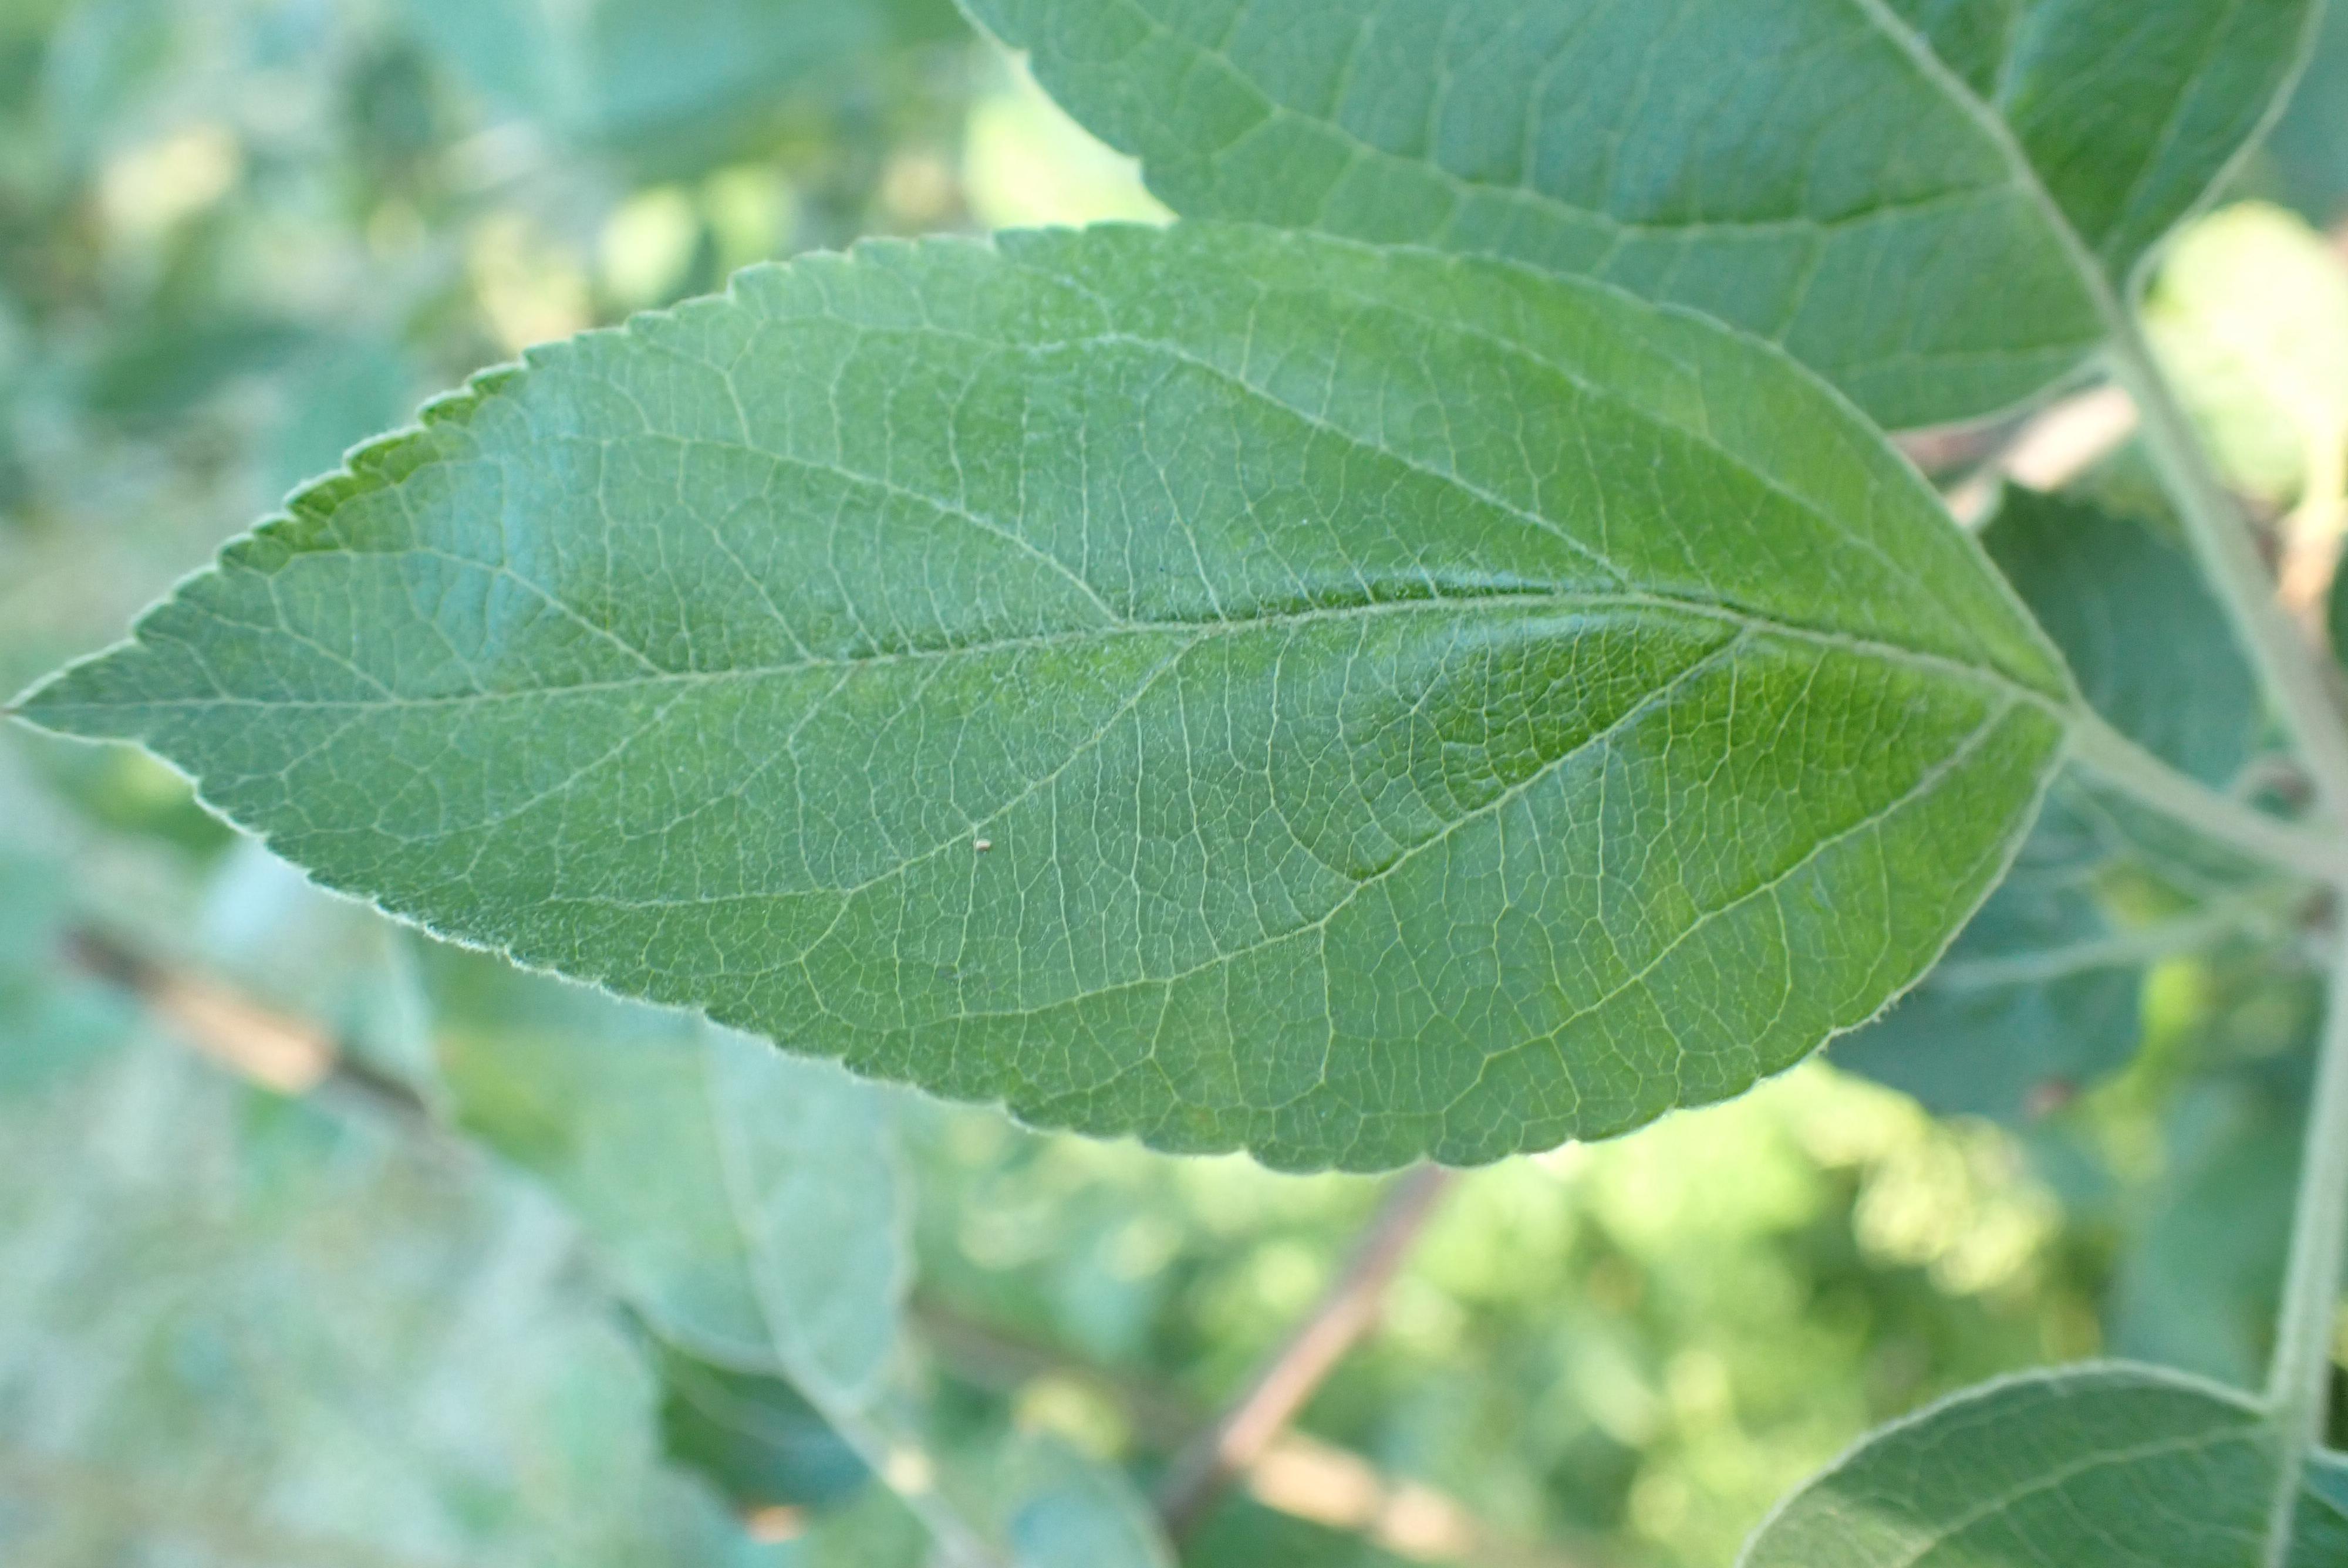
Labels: healthy